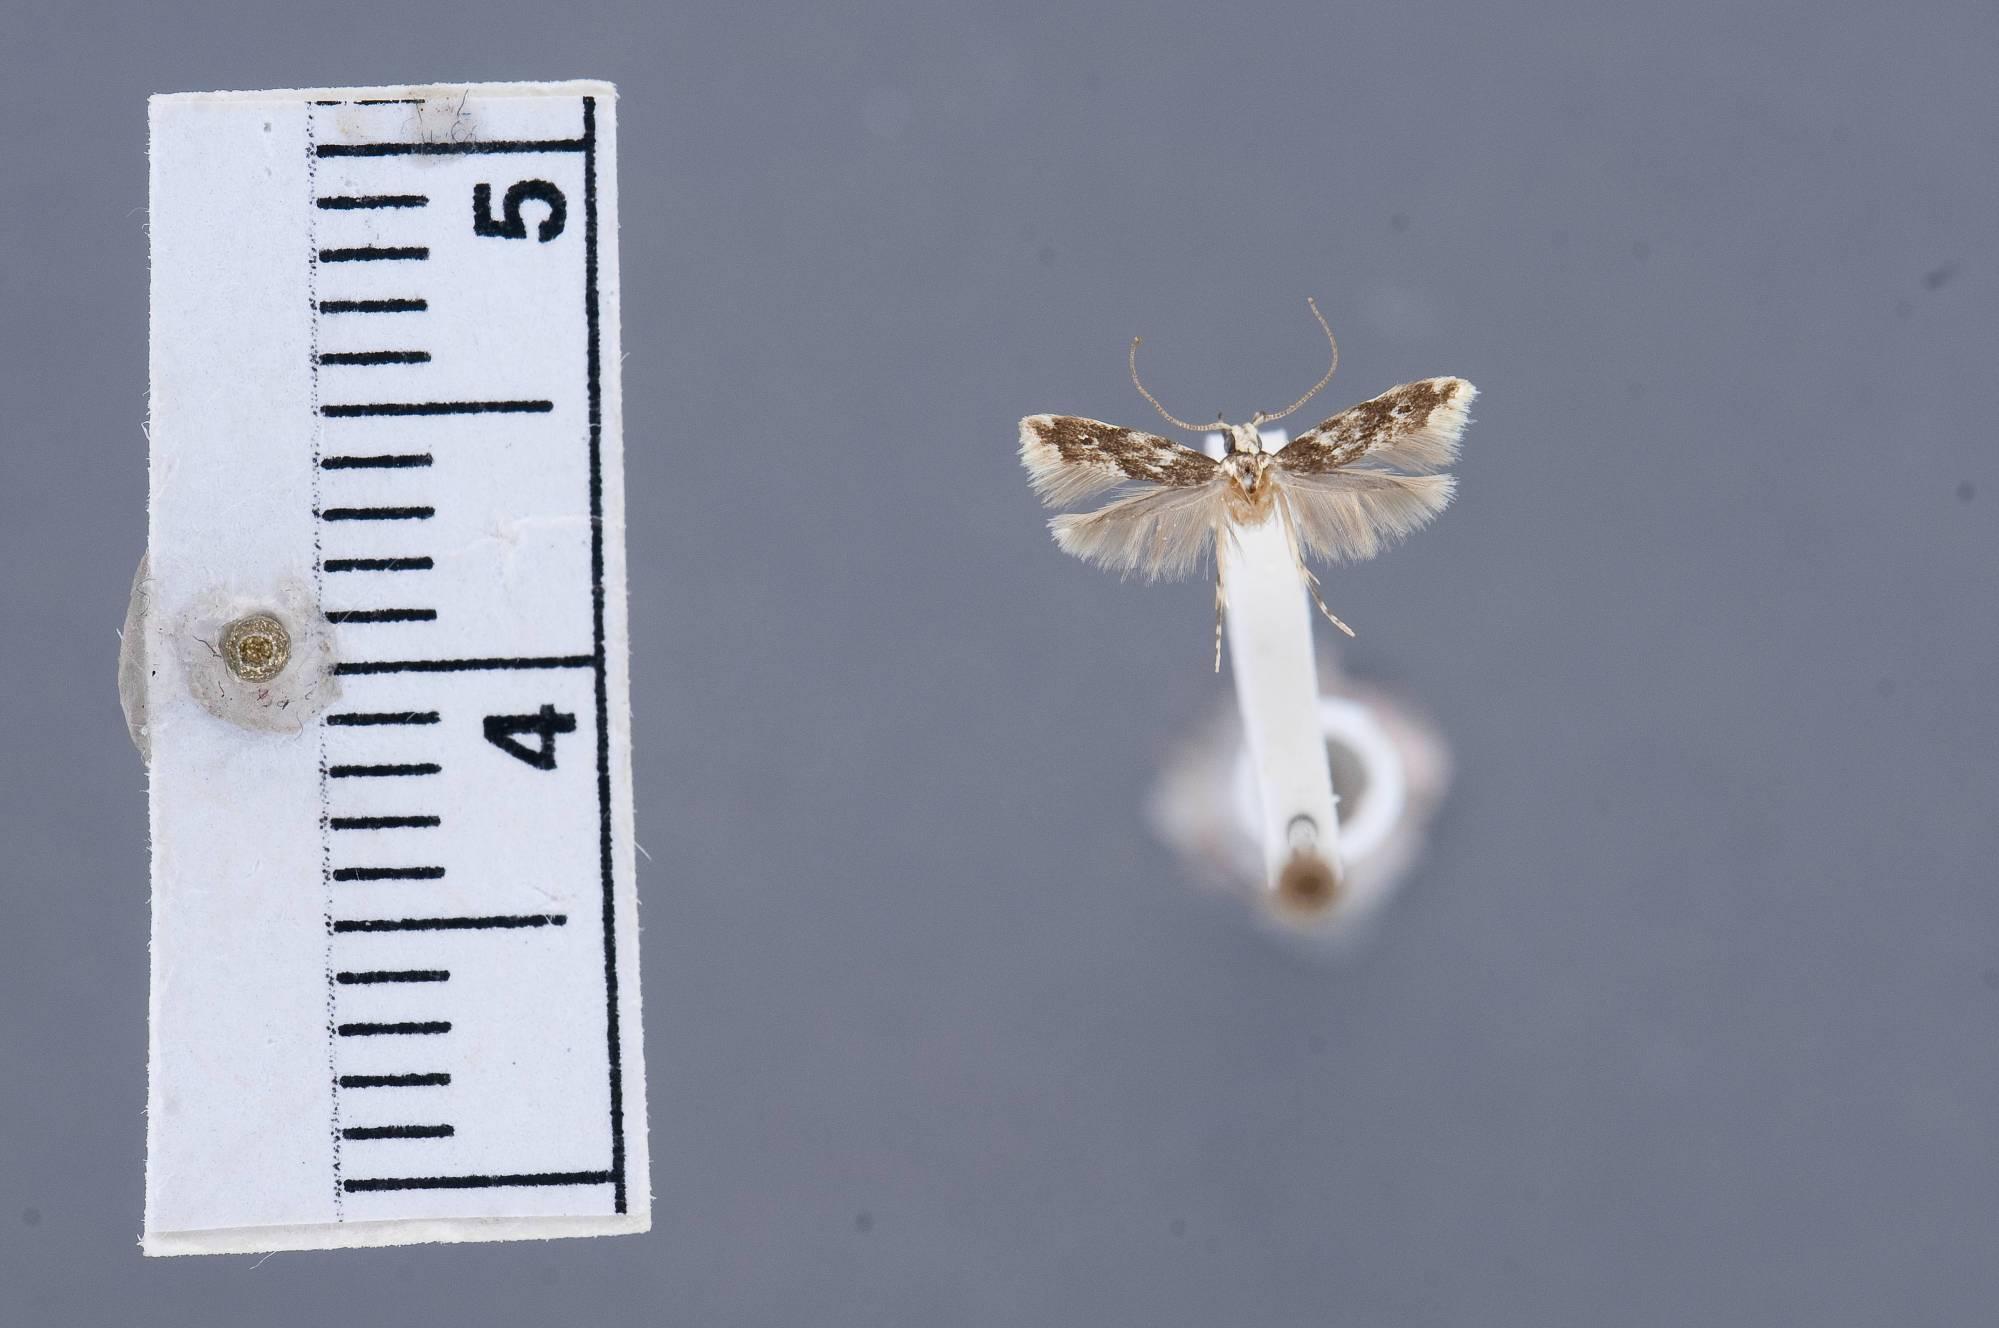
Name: Asymphorodes canicoma
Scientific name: Asymphorodes canicoma Clarke, 1986
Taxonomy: Animalia, Arthropoda, Insecta, Lepidoptera, Glossata, Cosmopterigidae, Cosmopteriginae
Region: J. F. Clarke
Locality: Fatu Hiva; Mount Upe, Marquesas Islands, French Polynesia, France
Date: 3 Apr 1968